Notre Dame Fighting Irish football

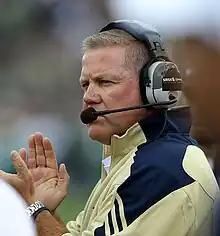
Coach Kelly

Bob Davie, who had been Holtz's defensive coordinator from 1994 to 1996, was promoted to head coach when Holtz retired. Davie, who turned down a head coaching offer from Purdue to accept the Irish's head coaching position, was a well-respected defensive mind who had also served as defensive coordinator at Tulane and Texas A&M. Davie had also filled in as head coach for one game during the 1995 season when Lou Holtz was dealing with a health issue. One of his first major decisions was to fire long-time offensive line coach Joe Moore, who then successfully sued the university for age discrimination. On Davie's watch, the team suffered three bowl game losses (1997 Independence Bowl, 1999 Gator Bowl, and 2001 Fiesta Bowl), and it failed to qualify for a bowl game in two others (1999 and 2001). The highlight of Davie's tenure was a 36–20 upset win in 1998 over #5 Michigan, the defending national champions.